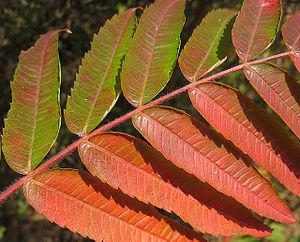
Le sumac vinaigrier, aussi appelé sumac amaranthe, sumac à bois poilu, vinaigrier, sumac de Virginie ou sumac à queues de renard, est une espèce d'arbre dioïque de la famille des Anacardiaceae. Le terme vinaigrier vient du fait que les fruits du Rhus typhina sont acides et parfois utilisés pour fabriquer une sorte de limonade rose.